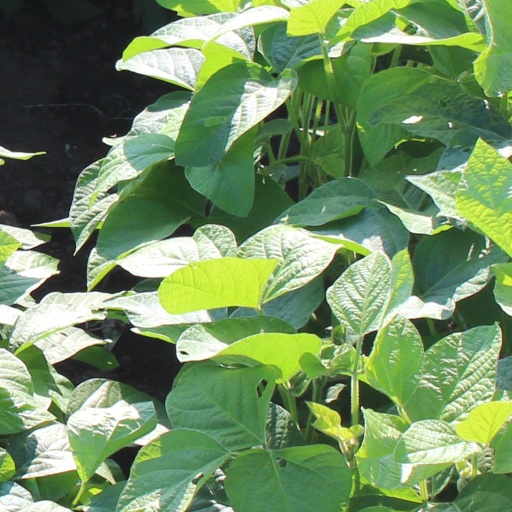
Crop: soybean